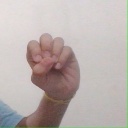
अक्षर: उ